Humboldt Wagon Road

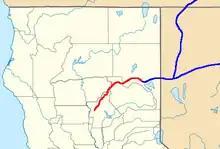
Approximate routes of the Humboldt Wagon Road (red) in California, and connecting roads to Silver City, Idaho and Star City, Nevada (blue)

The Humboldt Wagon Road, or the Humboldt Road, was a freight wagon road in northern California. Constructed in the 1860s, it connected Chico, near the Sacramento River, with Susanville, near Honey Lake, east of the Sierra Nevada crest. From there, extensions continued to the Humboldt silver mines in Nevada and the Owyhee Mines near Silver City, Idaho. The road was surveyed and financed by prominent settler John Bidwell and carried passengers, mail, and freight between logging and ranching communities of northeastern California. It also contributed to the settlement of the region and the displacement of the native Maidu population. Portions of the Humboldt Road are now followed by California State Route 32 and California State Route 36.